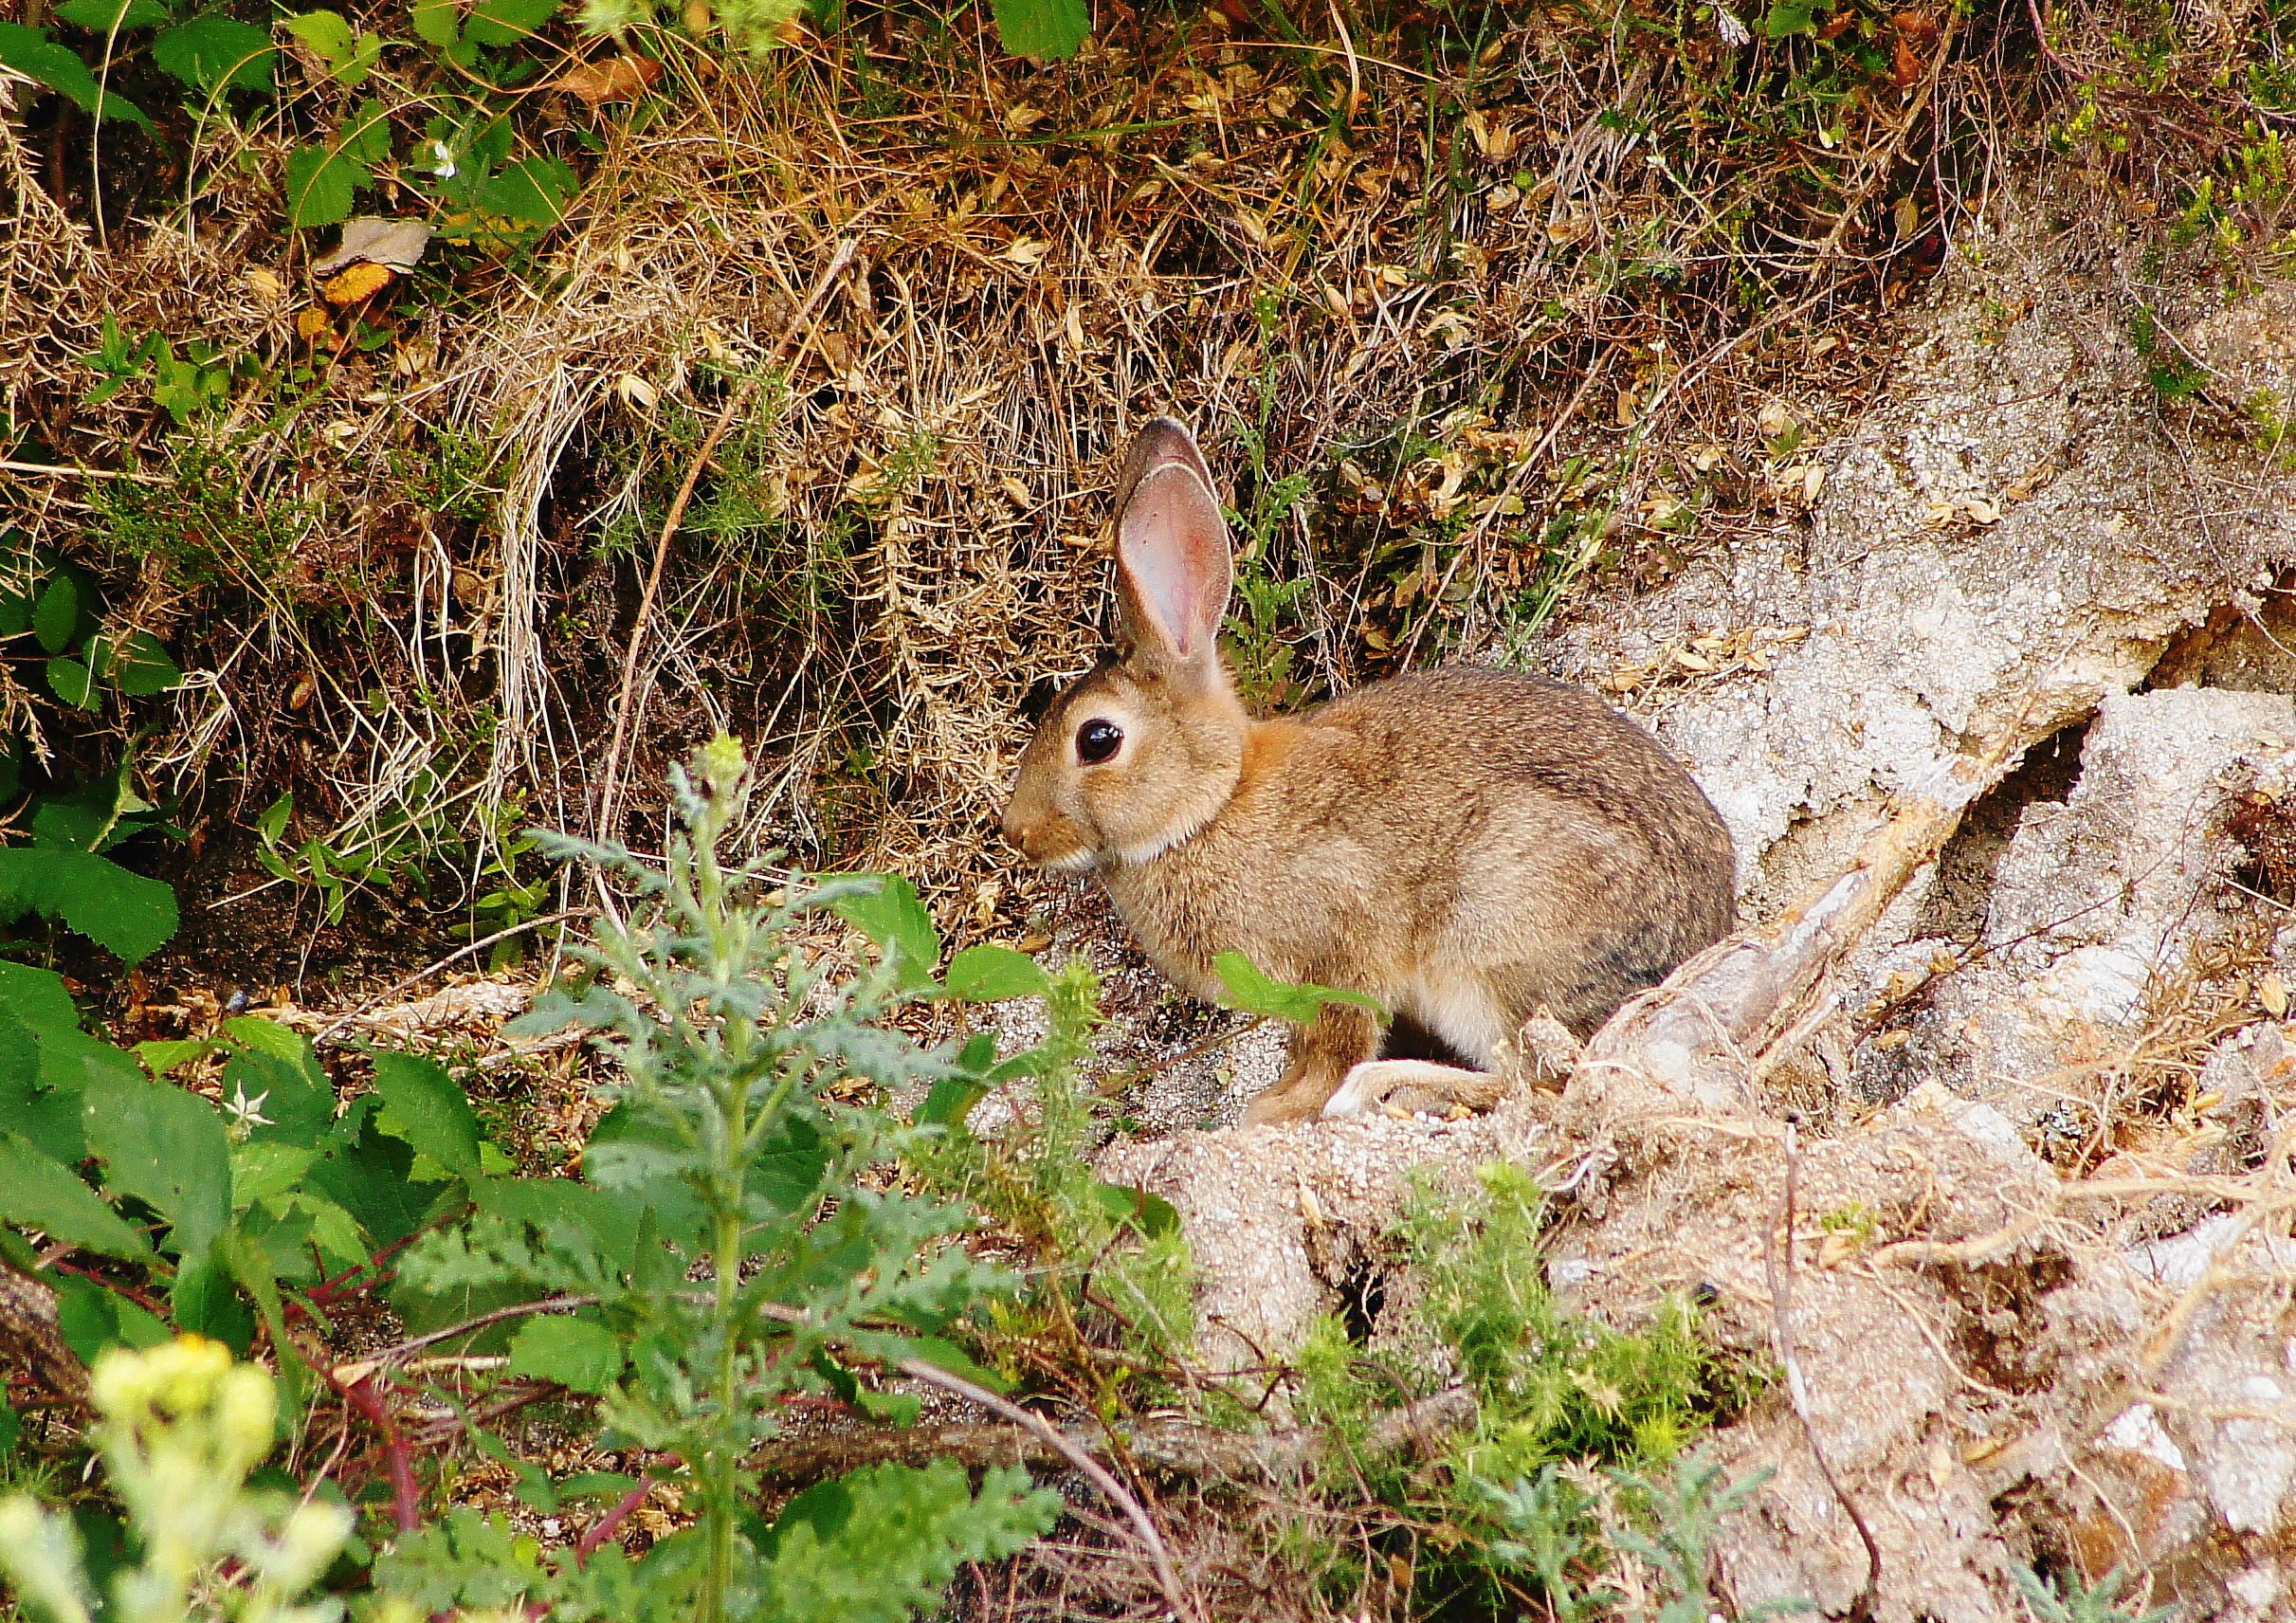
nature, flower, wildlife, mammal, fauna, rabbit, hare, animals, vertebrate, ggl1, animales, sonya55, domestic rabbit, rabits and hares